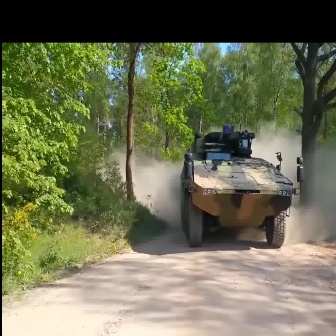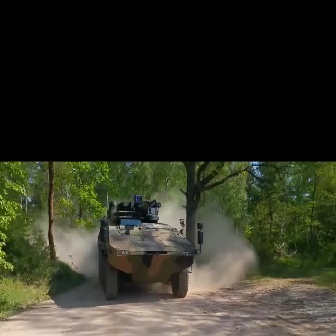
  Please identify the target specified by the bounding box [180,123,303,247] in the first image and locate it in the second image. Return the coordinates in [x_min,y_min,x_max,y_max] format.
Answer: [97,193,202,299]